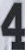
Number: 4